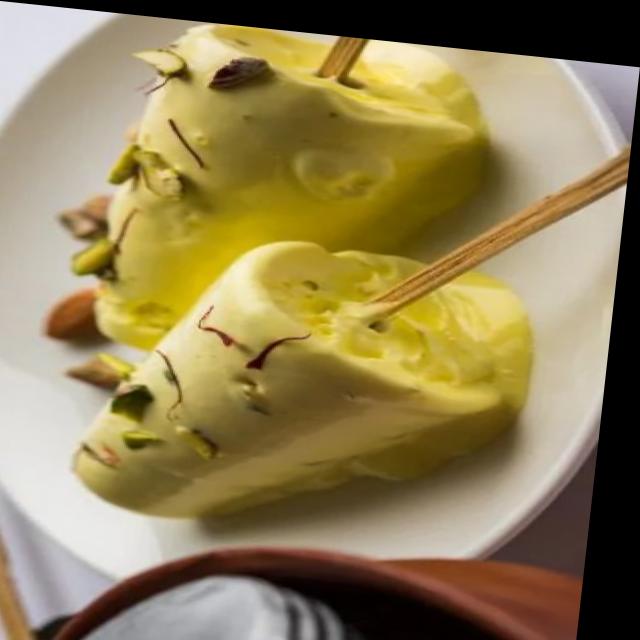
Dish: kulfi